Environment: real
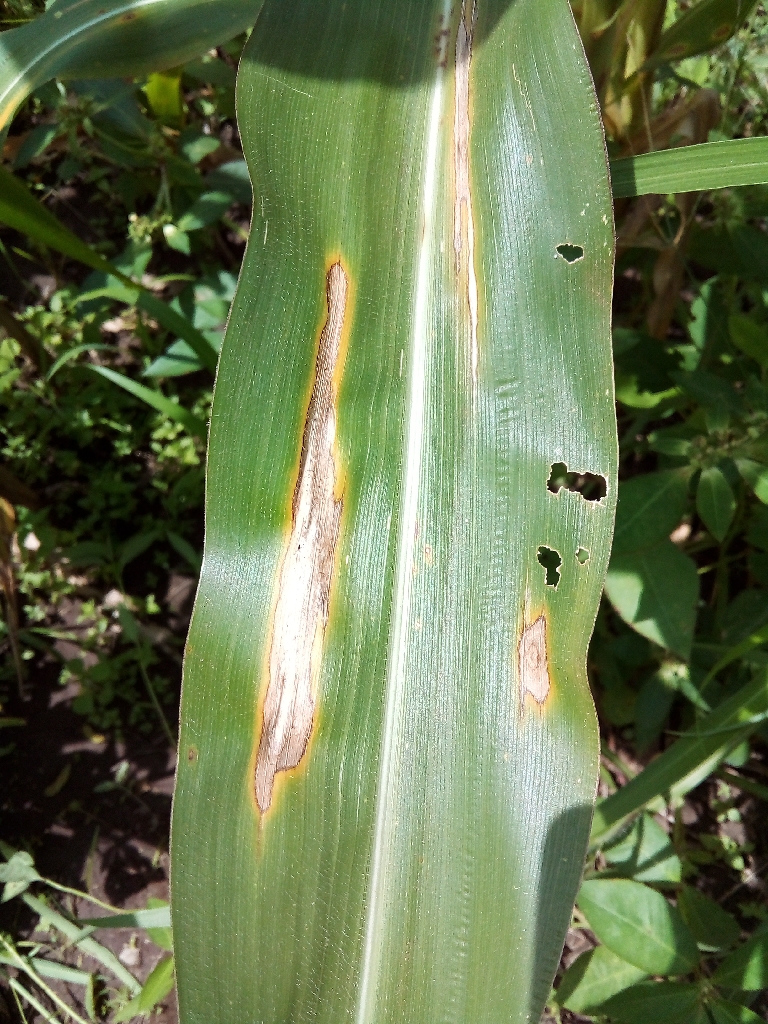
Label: northern_corn_leaf_blight